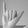
ASL letter: Y